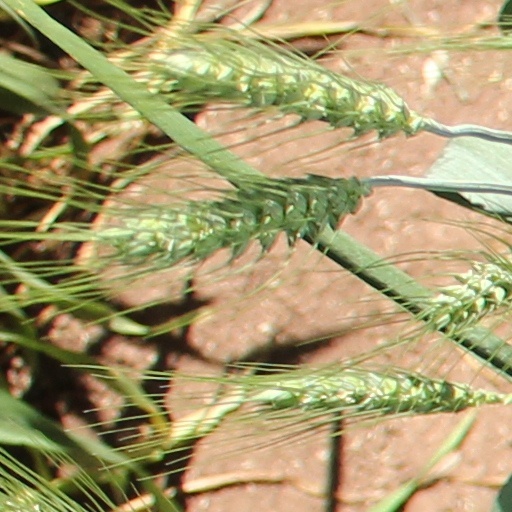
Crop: wheat